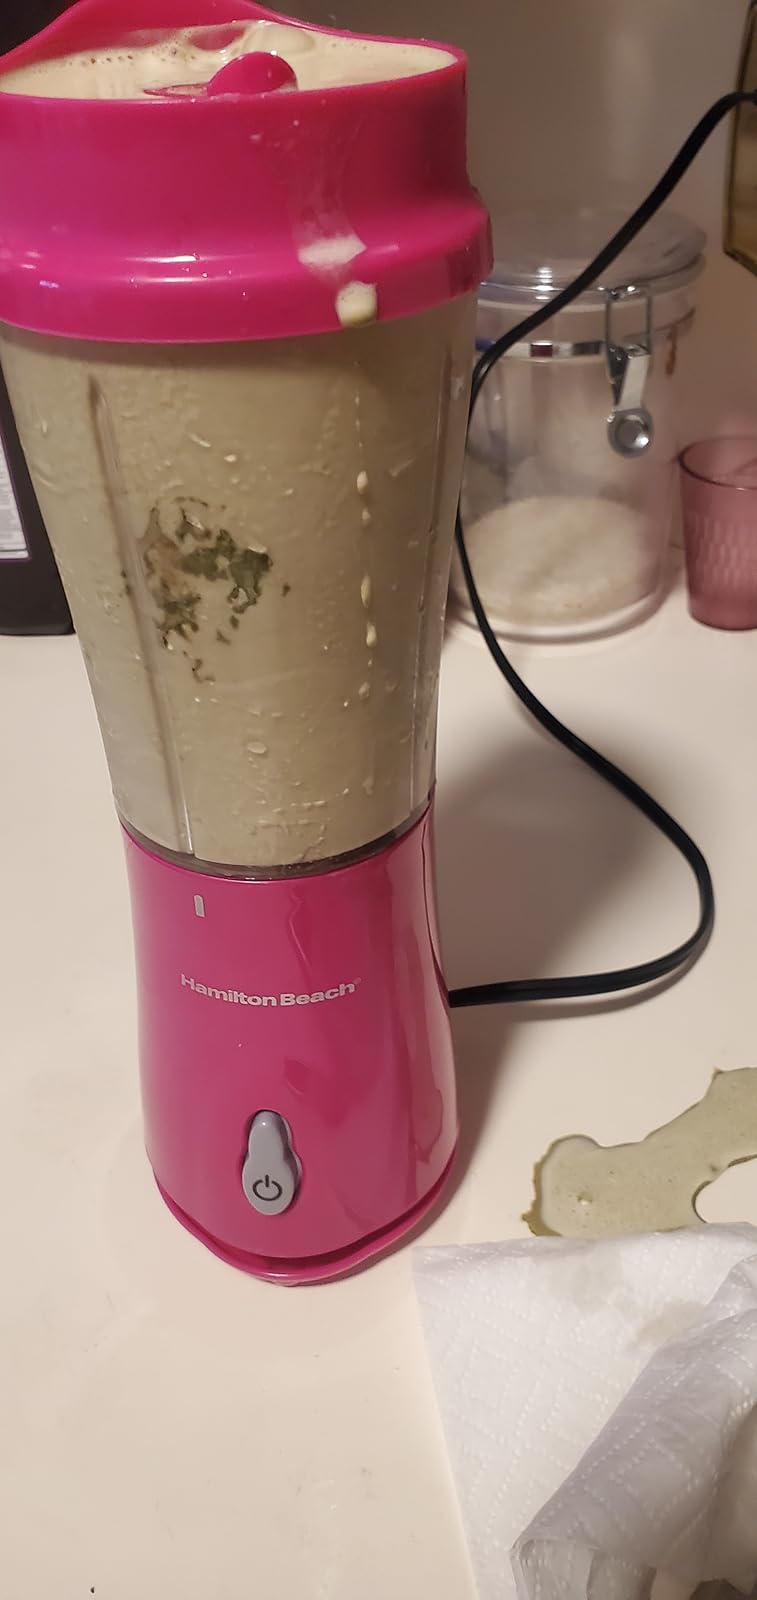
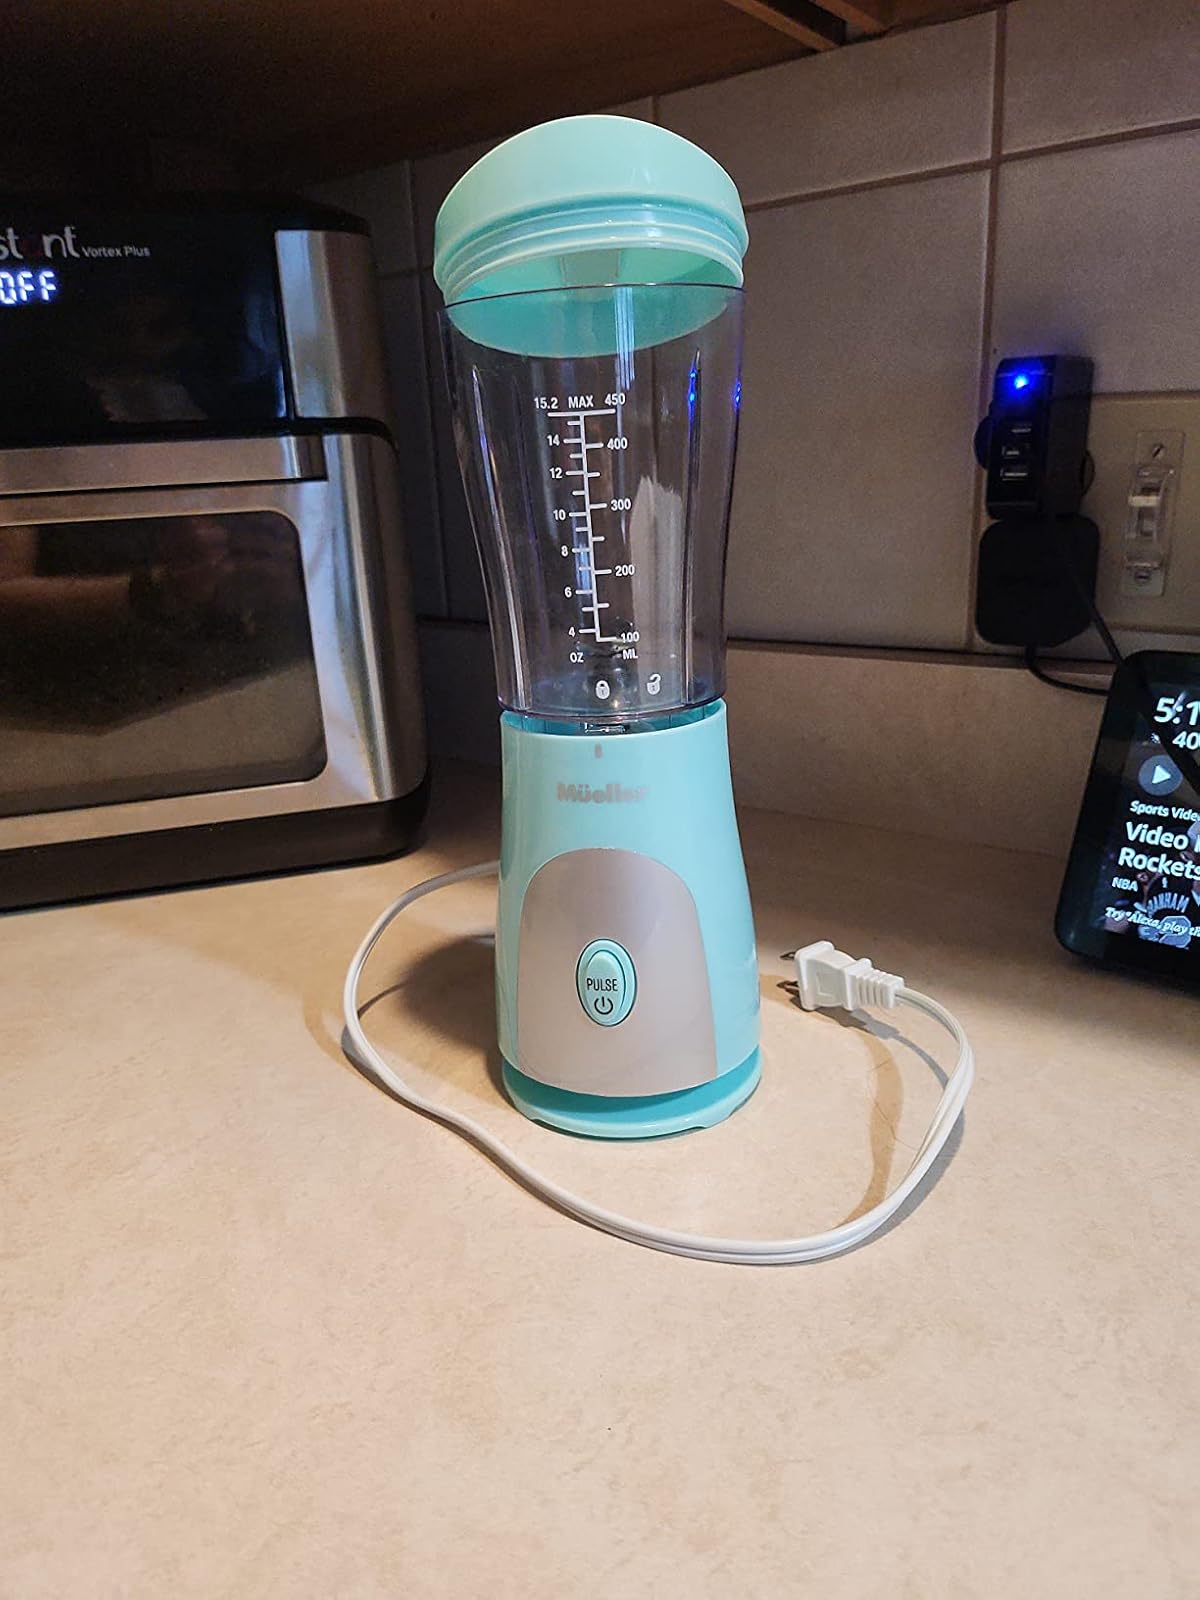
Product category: items_blender
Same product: no